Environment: real
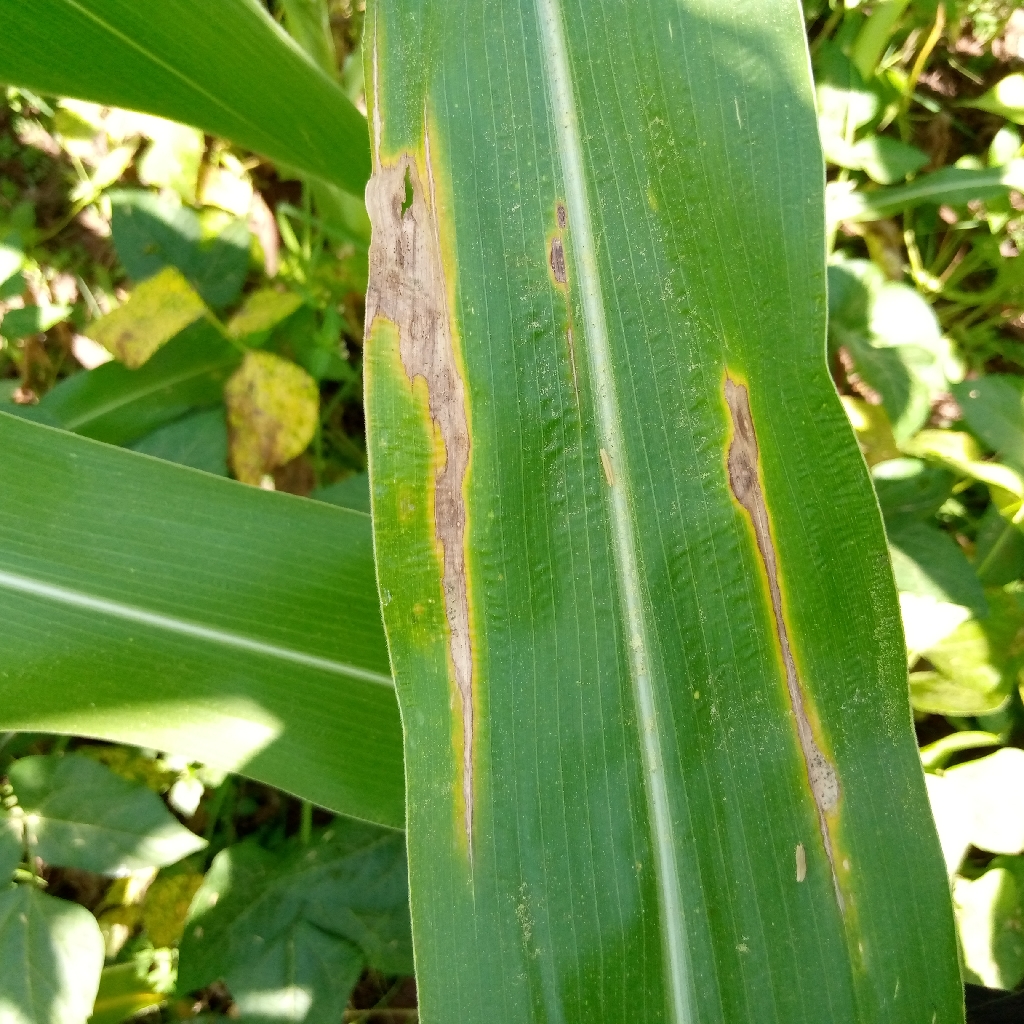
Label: northern_corn_leaf_blight